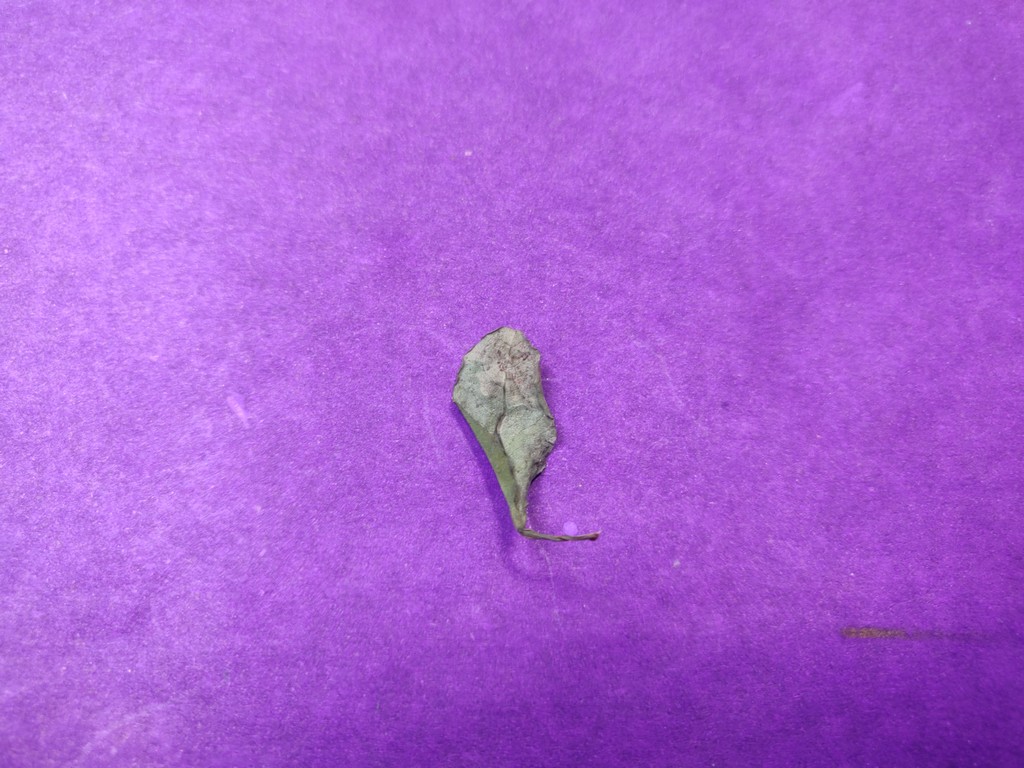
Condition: Dried
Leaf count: single
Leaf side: unknown